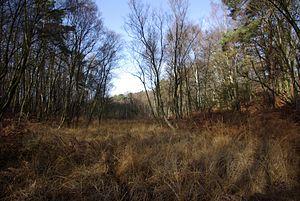
tourbière de la cailleuse, à proximité de la route des fonds, forêt de Montmorency, Val-d'Oise.
La forêt de Montmorency est un massif forestier de 2 200 ha dont 1 972 ha de forêt domaniale, situé dans le département français du Val-d'Oise, en Île-de-France. Elle forme avec les forêts de L'Isle-Adam et de Carnelle, au nord, l'un des trois principaux massifs forestiers domaniaux du Val-d'Oise. Située sur un ensemble de collines, elle domine Paris situé à quinze kilomètres au sud. Le massif est péri-urbain tant par sa position géographique que dans son rôle social : il est le cinquième plus fréquenté de la région Île-de-France avec quatre à cinq millions de visiteurs par an.